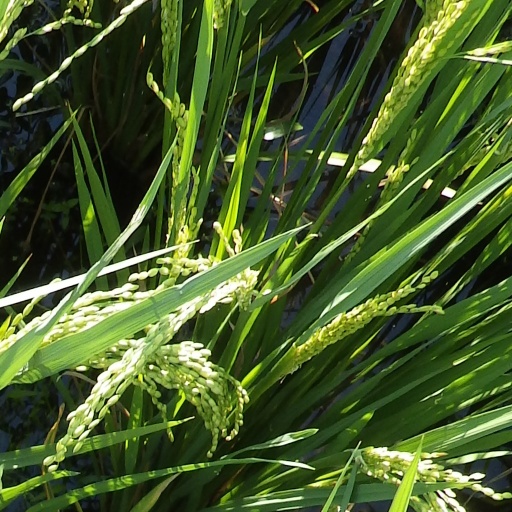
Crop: rice